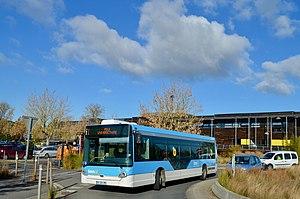
Bus de la ligne 1 du réseau Tanlib à Niort.